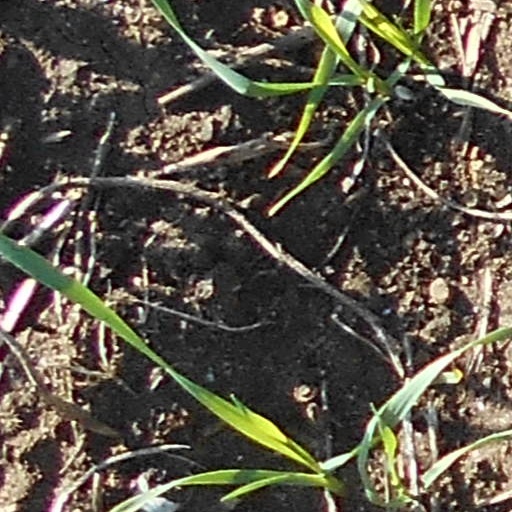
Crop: wheat